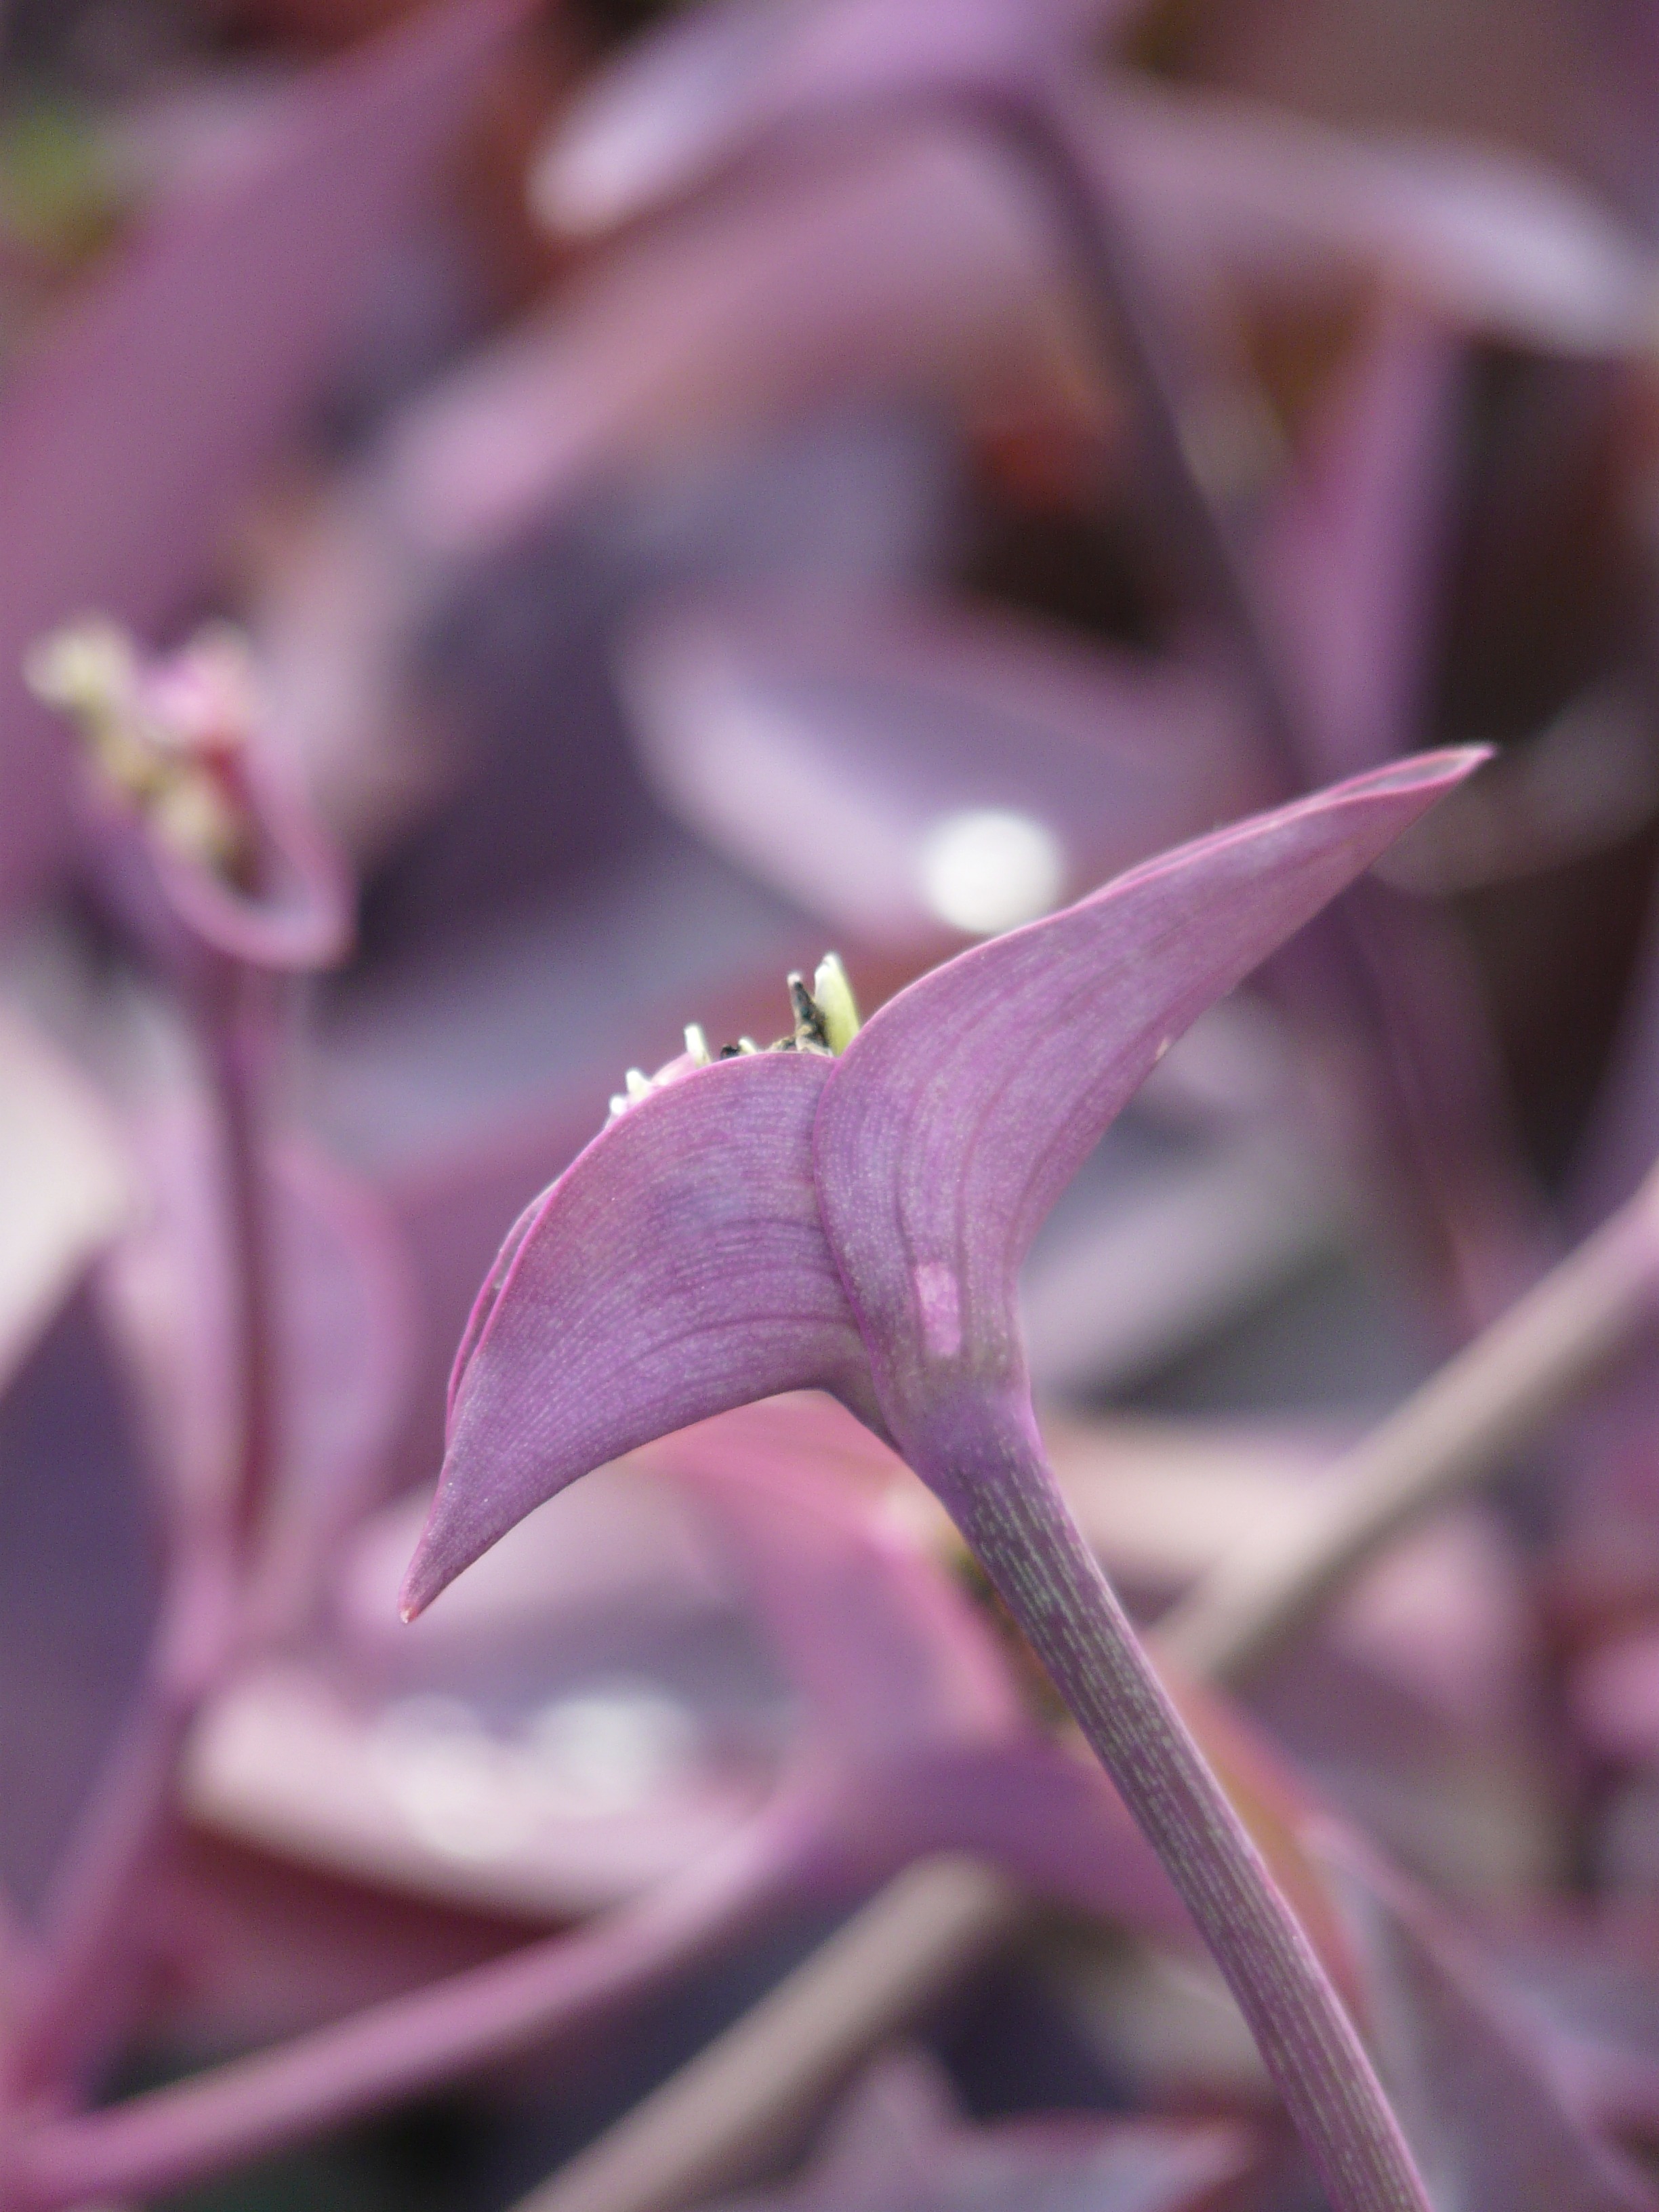
blossom, plant, photography, leaf, flower, purple, petal, bloom, botany, pink, flora, wildflower, stalk, close up, violet, macro photography, flowering plant, commelinaceae, tradescantia pallida, plant stem, land plant, three master flower, mexican dreimasterblume, commelinagewaechs